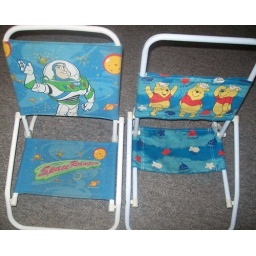
They are both used next at a beach just in our home and while watching fire works. $2 each